H. H. Asquith

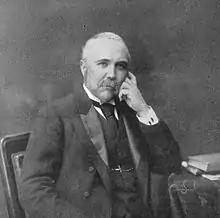
Sir Henry Campbell-Bannerman, Liberal leader from 1899

The general election of July 1895 was disastrous for the Liberals, and the Conservatives under Lord Salisbury won a majority of 152. With no government post, Asquith divided his time between politics and the bar. Jenkins comments that in this period Asquith earned a substantial, though not stellar, income and was never worse off and often much higher-paid than when in office. Matthew writes that his income as a QC in the following years was around £5,000 to £10,000 per annum (around £500,000–£1,000,000 at 2015 prices). According to Haldane, on returning to government in 1905 Asquith had to give up a £10,000 brief to act for the Khedive of Egypt. Margot later claimed (in the 1920s, when they were short of money) that he could have made £50,000 per annum had he remained at the bar.